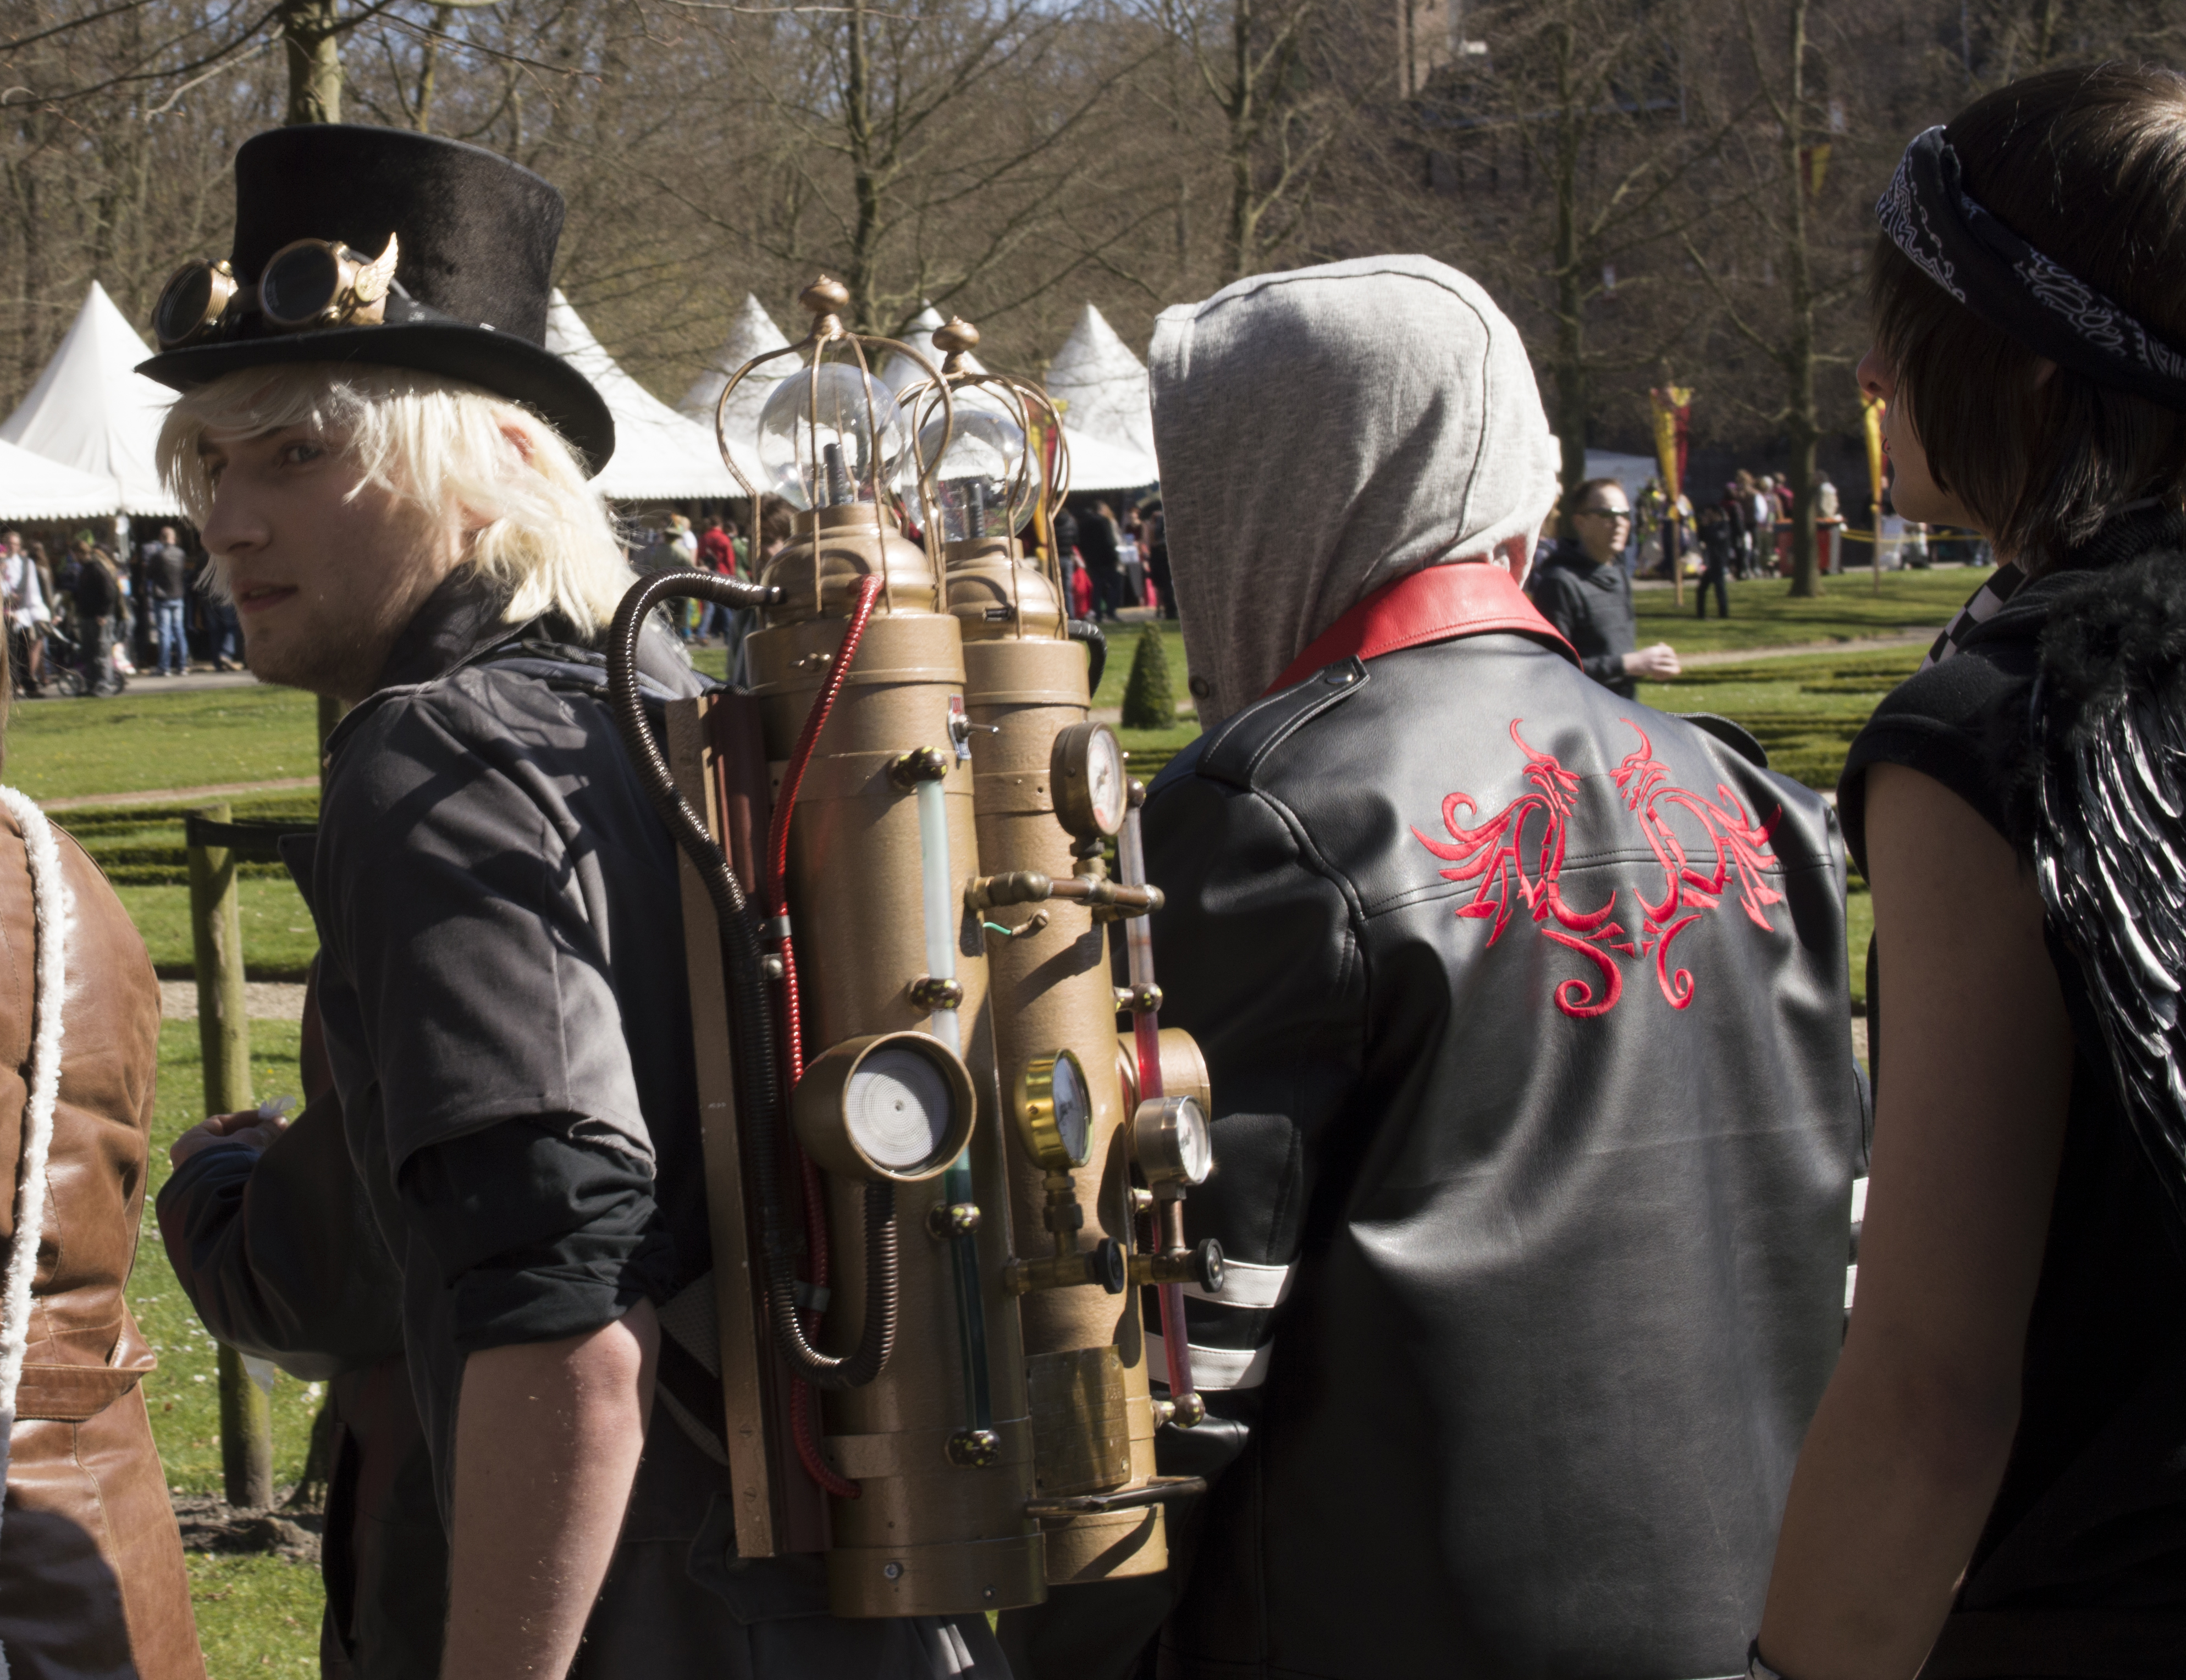
outdoor, person, people, photography, crowd, photo, nikon, musician, holland, festival, nederland, netherlands, 2013, fun, dutch, outdoorphotography, picture, photograph, fotos, foto, fotografie, fantasy, elf, event, costume, fair, paulvandevelde, pdvandevelde, padagudaloma, dordrecht, nederlandinfotos, evenementenfotografie, pvdvfotografie, pdvandeveldedordrecht, nederlandsefotografie, dutchphotogaraphy, totallydutch, fotografienederland, hollandsefotografie, fotografieholland, haarzuilens, dehaar, elfia, kasteeldehaar, elffantasyfair, elfiahaarzuilens, fantasyevent, elfia2013, wwwelfiacom, dwarveshobbits, tijdreiziger